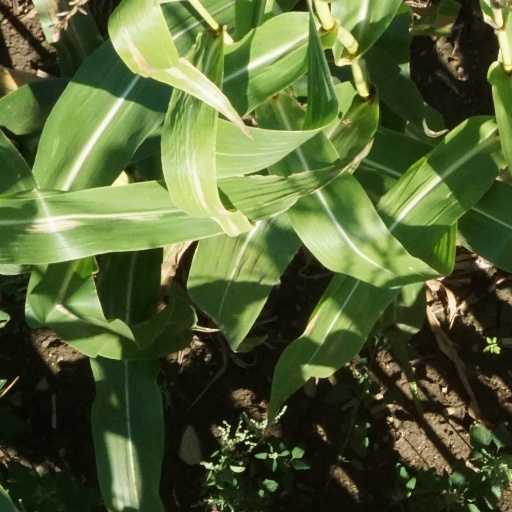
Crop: maize; corn